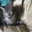
Label: cat